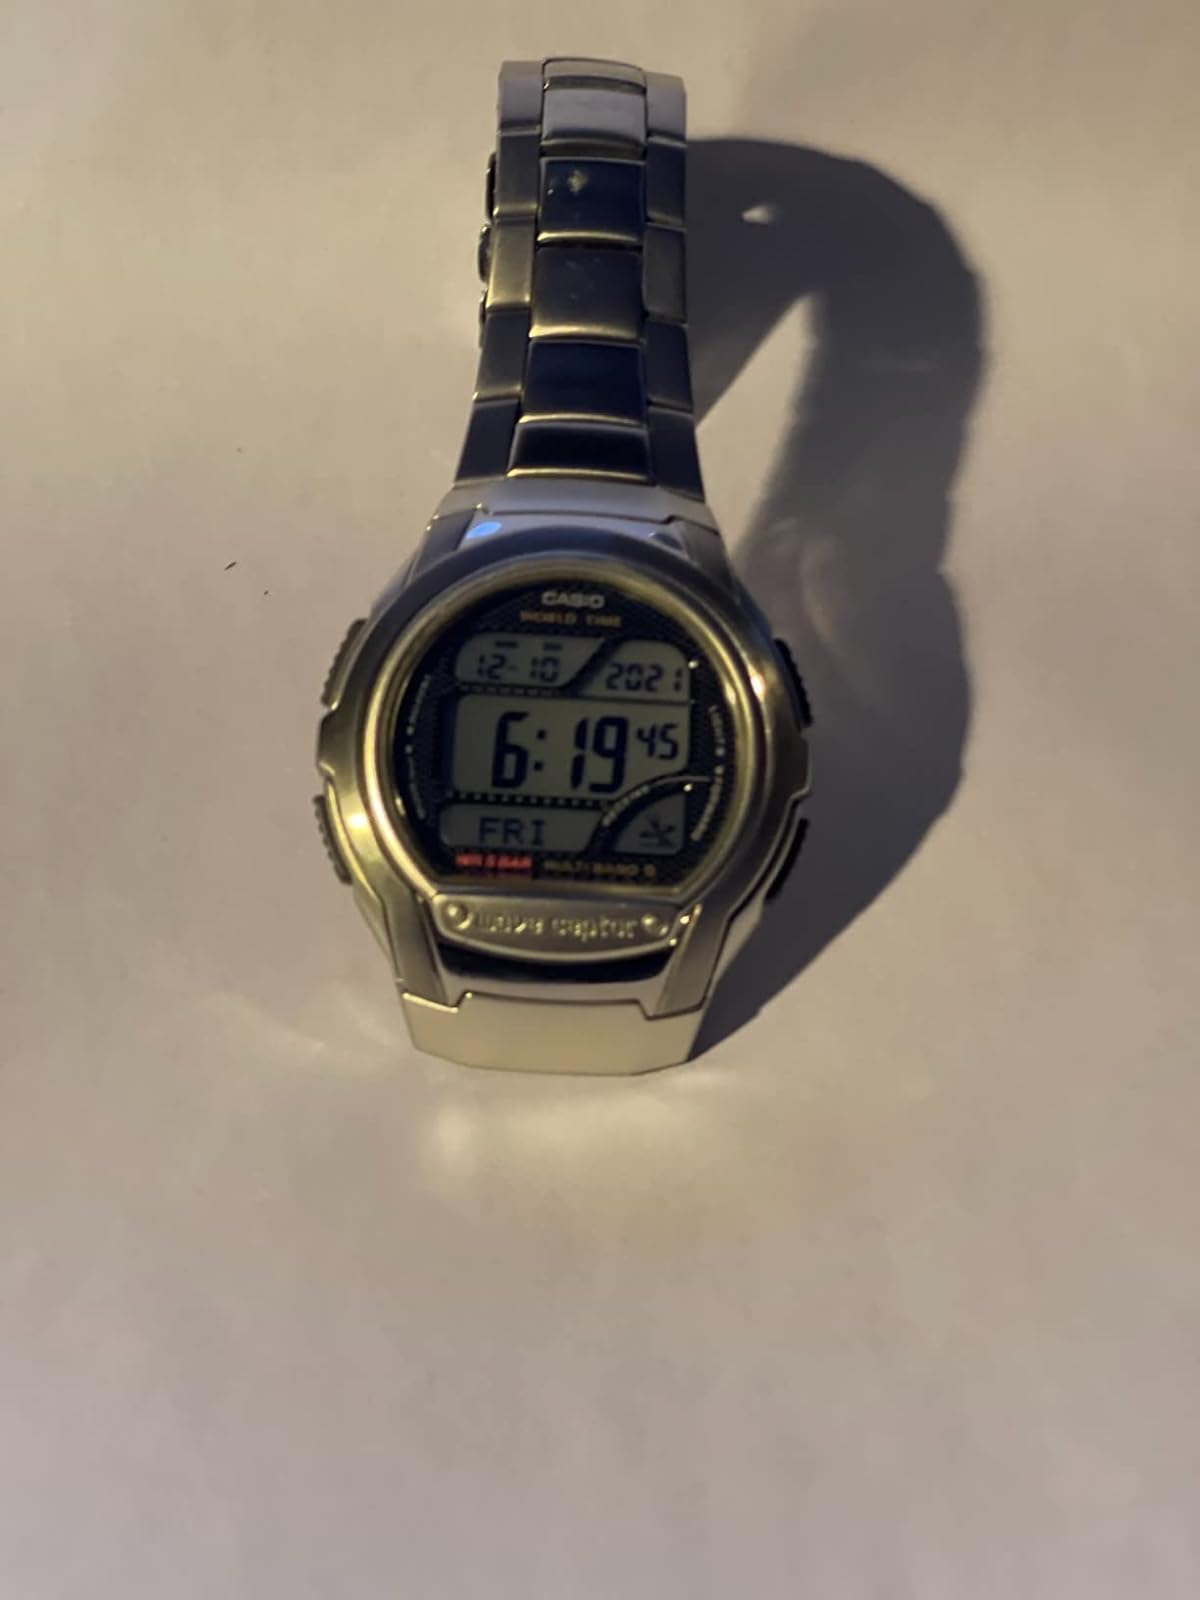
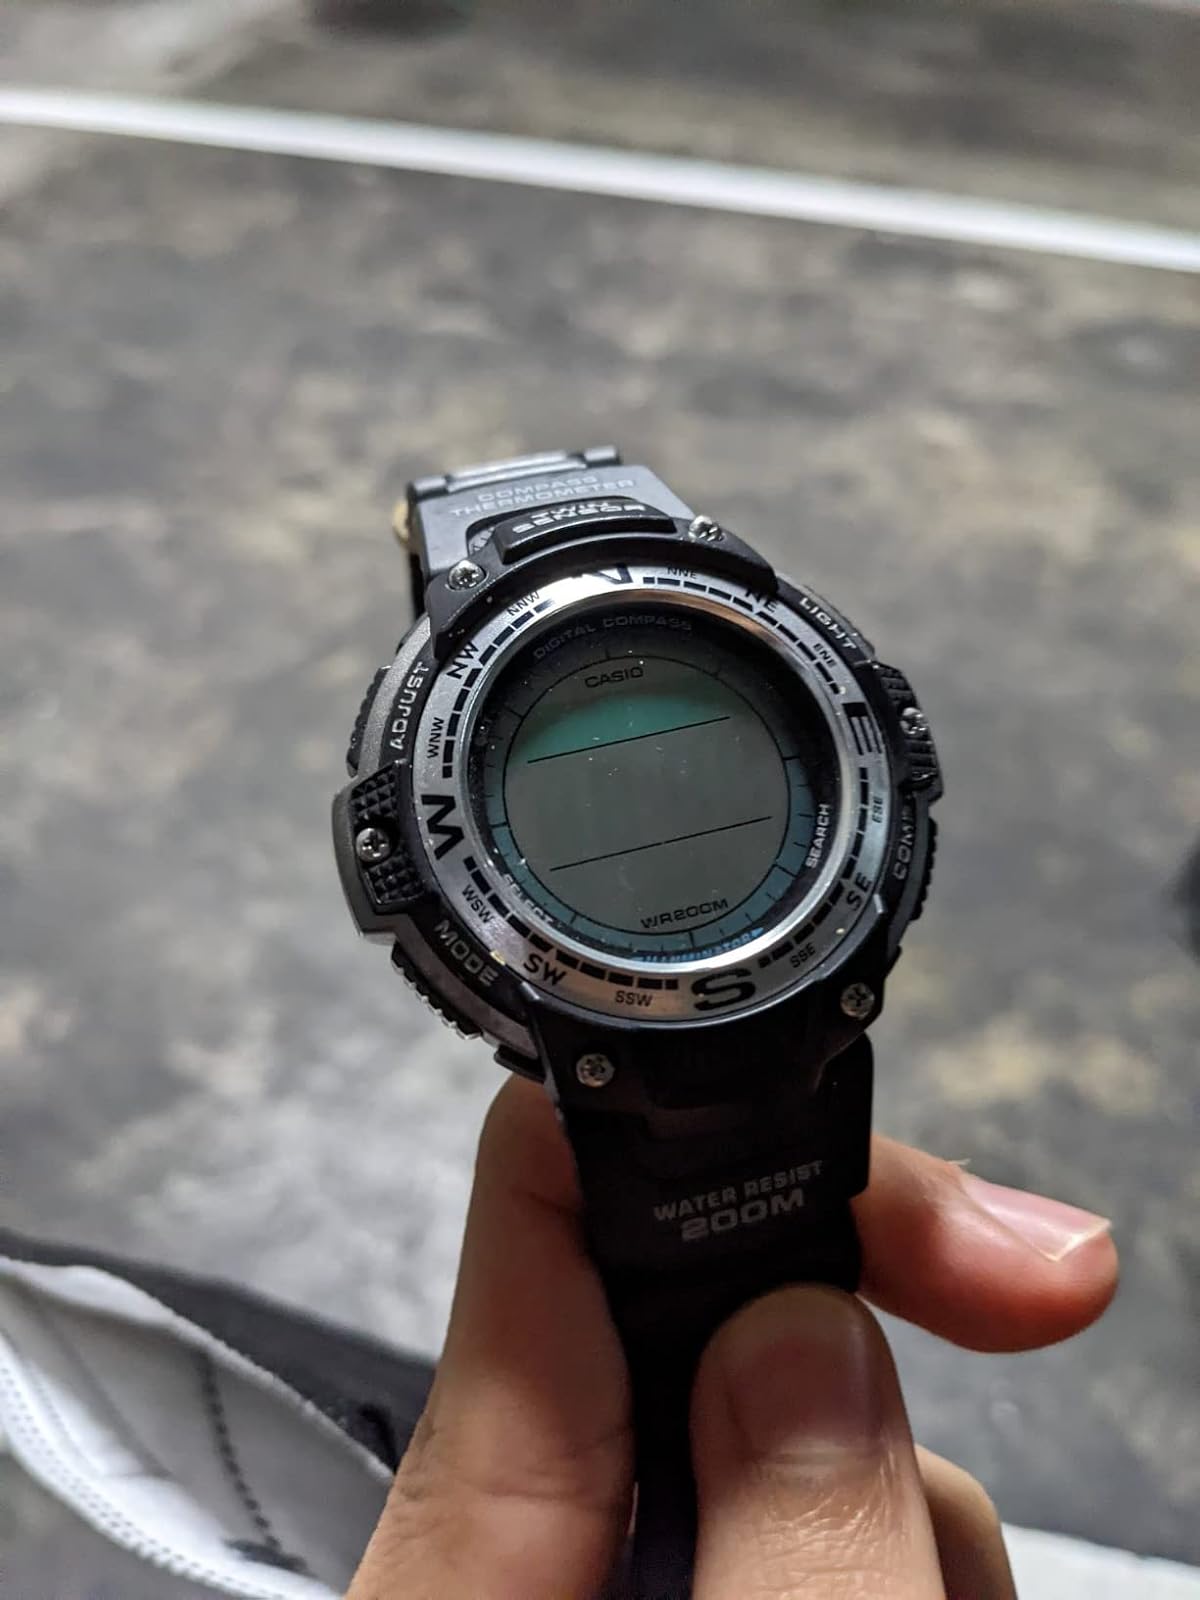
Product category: accessories_watch
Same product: no